Federal Flight Deck Officer

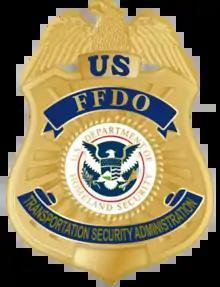
Illustration of a badge of a Federal Flight Deck Officer

A Federal Flight Deck Officer (FFDO) is an airline pilot who is trained and licensed to carry weapons and defend commercial aircraft against criminal activity and terrorism. The Federal Flight Deck Officer program is run by the Federal Air Marshal Service, and an officer's jurisdiction is the flight deck or cabin of a commercial airliner or a cargo aircraft while on duty. FFDOs are federal law enforcement officers sworn and deputized by the U.S. Department of Homeland Security.